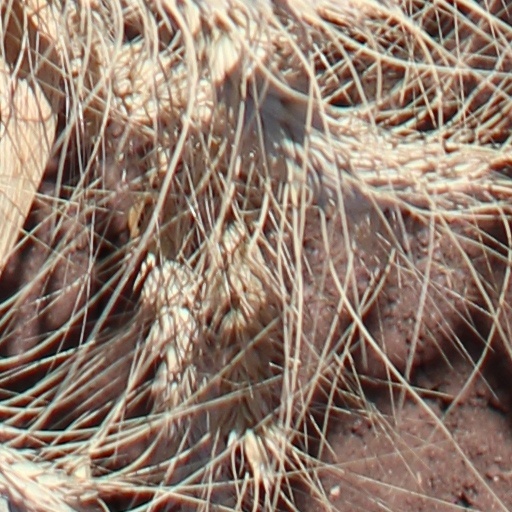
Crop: wheat